Denholm, Quebec

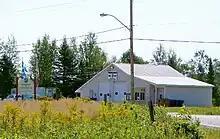
Temporary Municipal offices in Fire Hall

Denholm is part of the Pontiac federal electoral district and represented by Will Amos, Liberal Party of Canada.